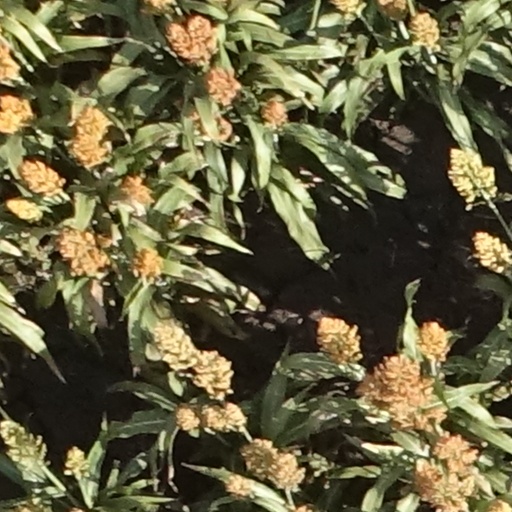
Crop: sorghum